Politics of the Bailiwick of Guernsey

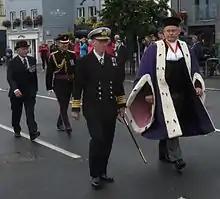
Lt. Governor Ian Corder (middle) and Bailiff Richard Collas (right) attending the Queen's birthday parade 2016 in St. Peter Port, Guernsey

The Lieutenant Governor is the appointed unelected representative of "the Crown in right of the "république" of the Bailiwick of Guernsey". The official residence of the Lieutenant Governor is Government House, Queens Road, St Peter Port. From 15 April 2011, the incumbent had been Peter Walker until his death on 6 September 2015.